Racing game

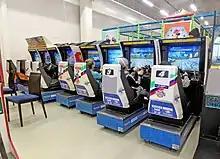
"Sega Rally" arcade racing games at the Veljekset Keskinen department store in Tuuri, Finland in 2017

Usually, arcade-style racing games put fun and a fast-paced experience above all else, as cars usually compete in unique ways. A key feature of arcade-style racers that specifically distinguishes them from simulation racers is their far more liberal physics. Whereas in real racing (and subsequently, the simulation equivalents) the driver must reduce their speed significantly to take most turns, arcade-style racing games generally encourage the player to "powerslide" the car to allow the player to keep up their speed by drifting through a turn. Collisions with other racers, track obstacles, or traffic vehicles is usually much more exaggerated than simulation racers as well. For the most part, arcade-style racers simply remove the precision and rigor required from the simulation experience and focus strictly on the racing element itself. They often license real cars and leagues, but are equally open to more exotic settings and vehicles. Races take place on highways, windy roads, or in cities; they can be multiple-lap circuits or point-to-point sprints, with one or multiple paths sometimes with checkpoints, or other types of competition, like demolition derby, jumping, or testing driving skills. Popular arcade-style racing franchises include "Battle Gear", "Out Run", "Ridge Racer", "Daytona USA", "Need for Speed", "Sega Rally", "Cruis'n", "Burnout", "Rush", "Midnight Club", "Project Gotham Racing", "TrackMania", "MotorStorm" and "Forza Horizon".